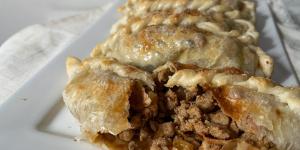
empanadas de carne dulce